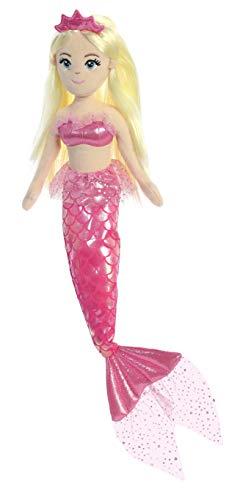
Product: Aurora World 18" Princess Sparkles - Angela, Multicolor
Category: Toys & Games | Stuffed Animals & Plush Toys
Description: Mylar material makes for realistic and soft hair that you can comb.
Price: $18.99
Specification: ProductDimensions:3.5x3x18inches|ItemWeight:4.8ounces|ShippingWeight:4.8ounces|ASIN:B07N26QYB6|Itemmodelnumber:B07N26QYB6|Manufacturerrecommendedage:1monthandup